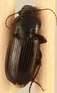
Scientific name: Harpalus amputatus
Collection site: Konza Prairie Agroecosystem NEON (KONA), plot KONA_005